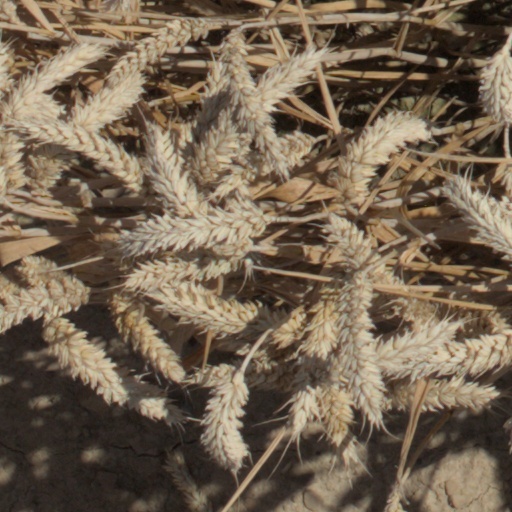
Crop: wheat